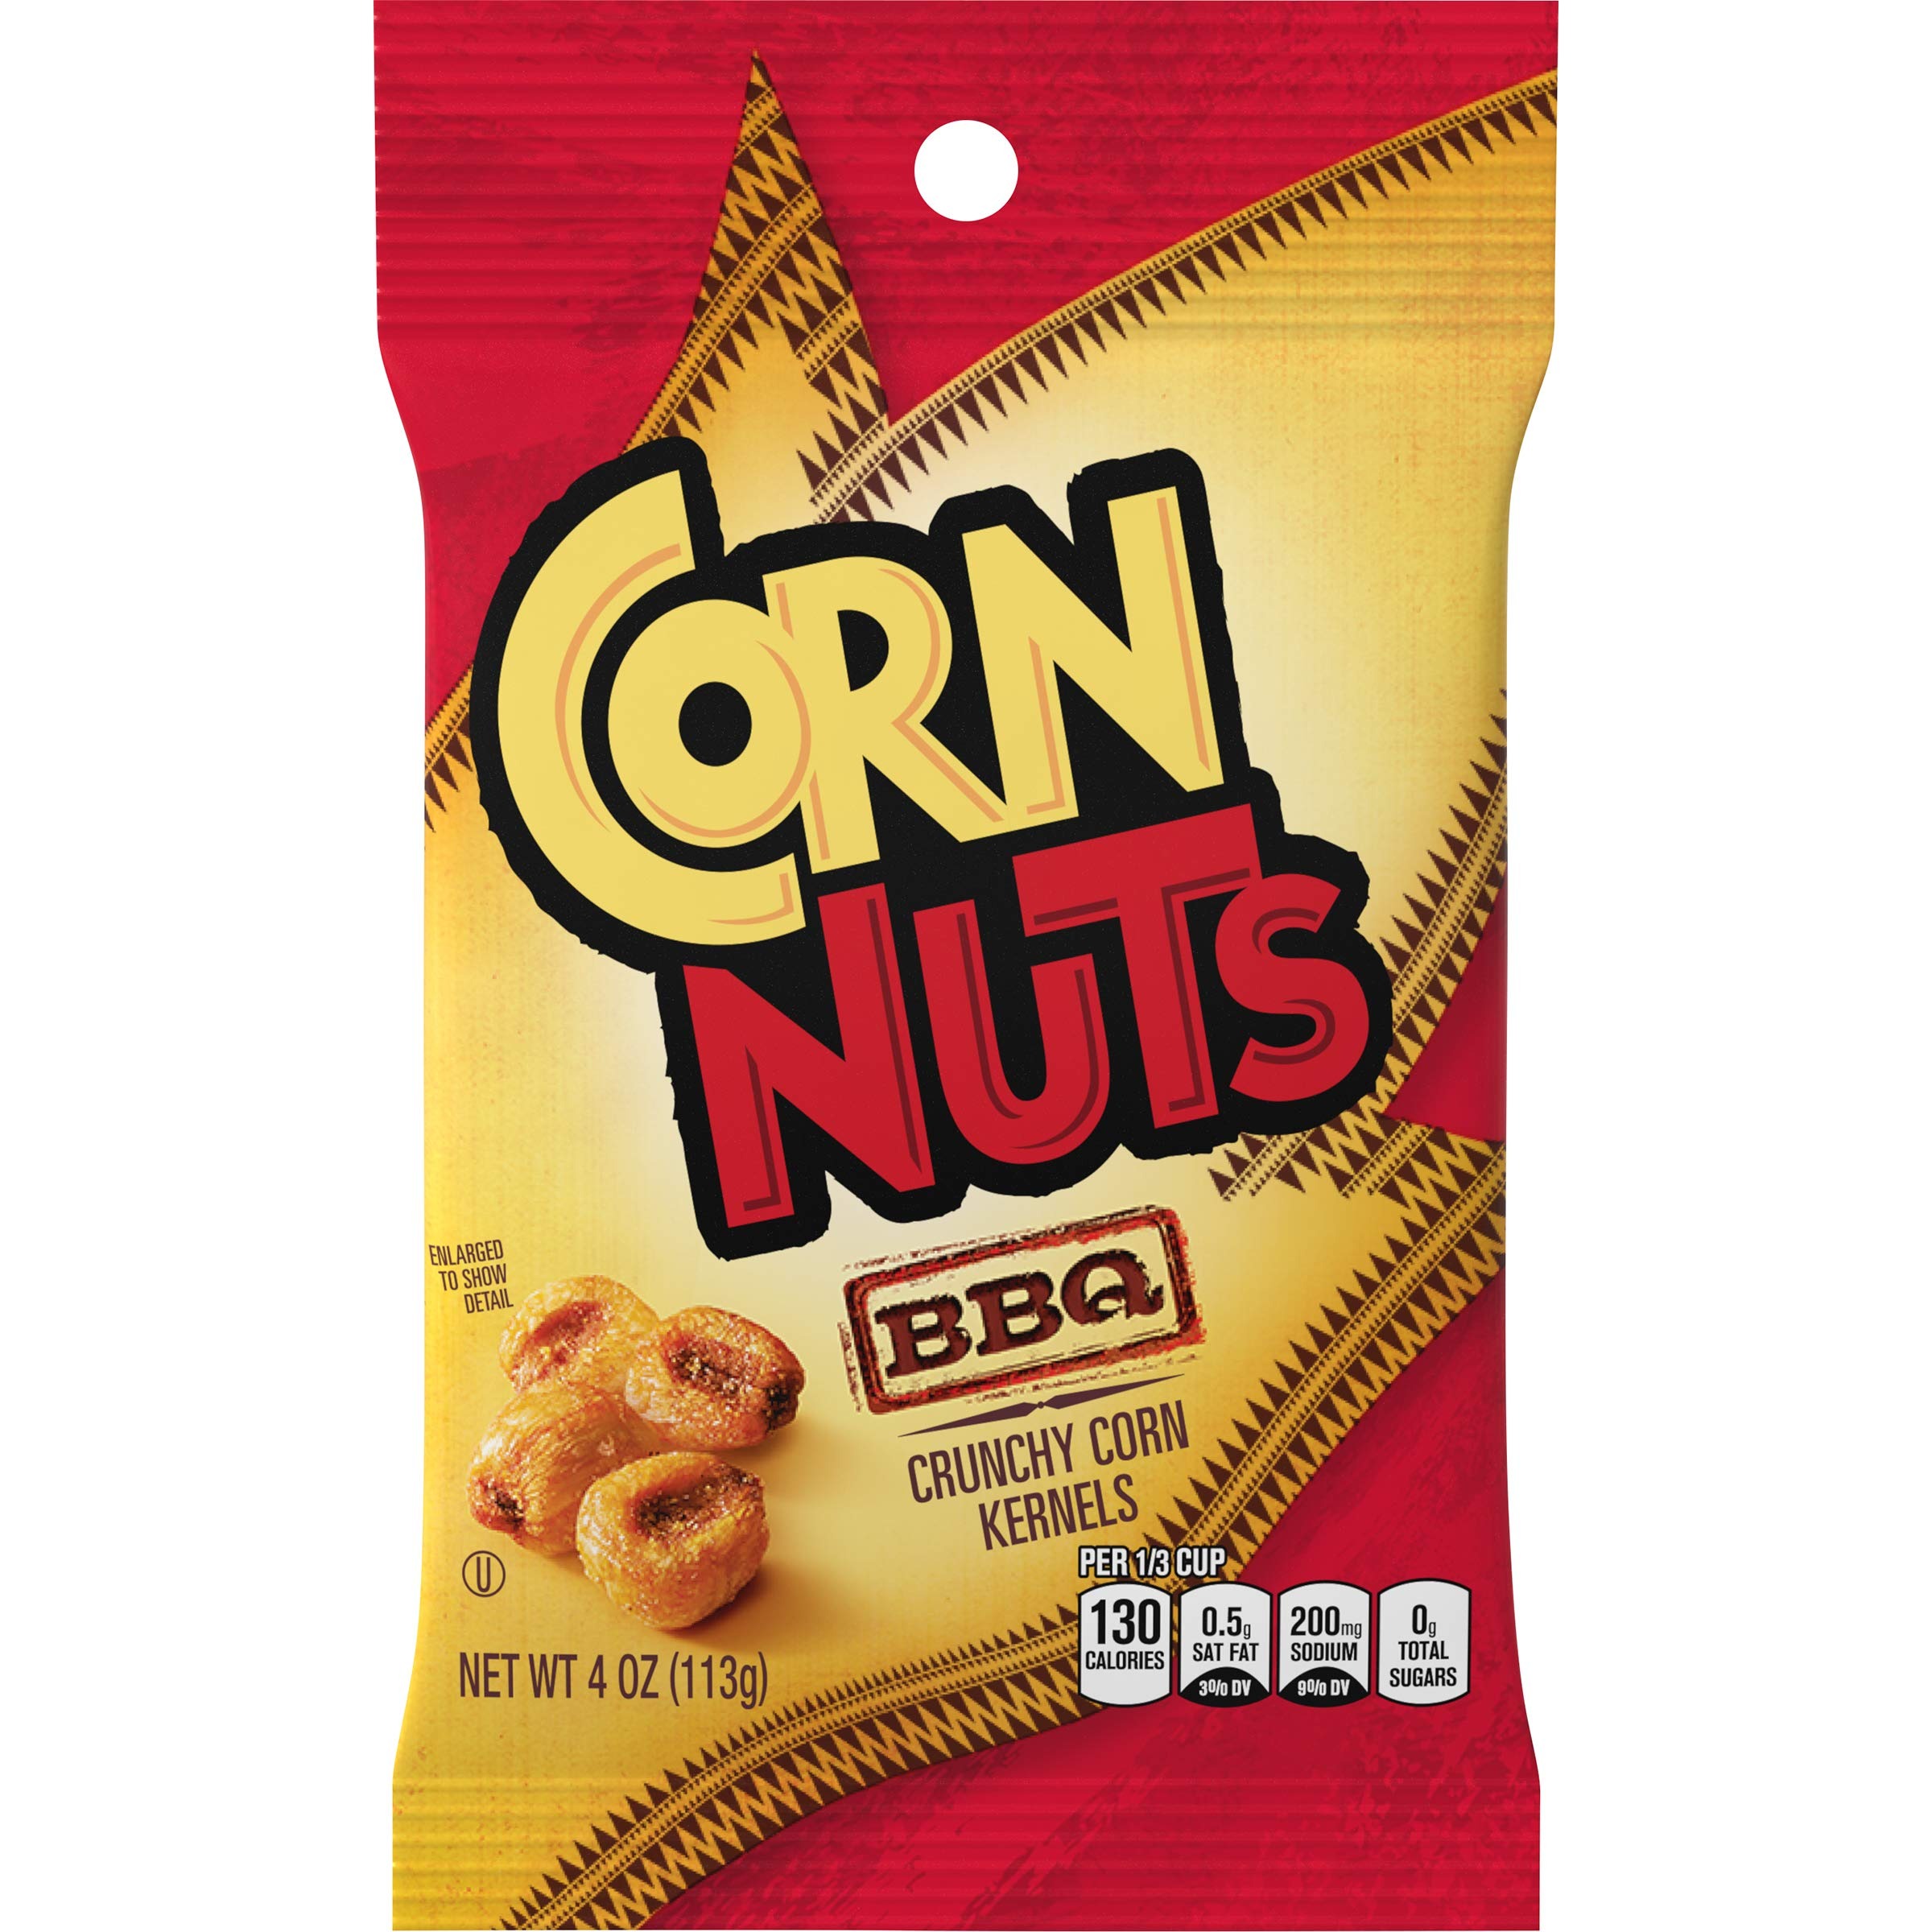
Item Name: Corn Nuts Barbecue, 4 oz
Product Description: Corn Nuts Barbecue, 4 oz
Value: 4.0
Unit: Ounce

Price: 2.48